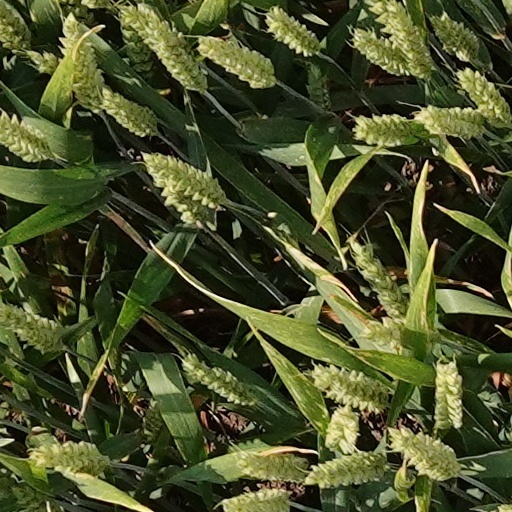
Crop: wheat